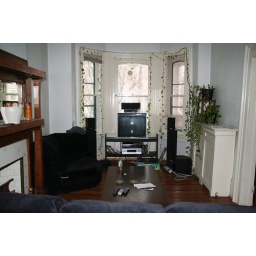
The plant taketh over the television that swallows the remote.